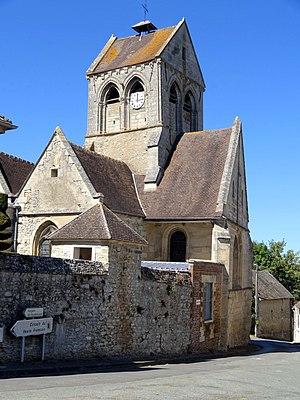
Église Saint-Gervais-et-Saint-Protais de Vaudancourt - voir titre.
L'église Saint-Gervais-et-Saint-Protais est une église catholique paroissiale située à Vaudancourt, dans le département de l'Oise, en France. C'est un petit édifice de style majoritairement gothique flamboyant, construit à la première moitié du XVIᵉ siècle sur la base d'un édifice de plan cruciforme du début du XIIIᵉ siècle. Seul le croisillon nord et le clocher en bâtière, qui constitue en même temps l'élément le plus remarquable de l'église, ont été laissés en place. Même la base du clocher, en même temps croisée du transept, a été entièrement reprise en sous-œuvre, et paraît entièrement flamboyante à l'intérieur. Une chapelle a été ajoutée dans l'angle entre nef et croisillon nord, et la nef a été dédoublée par la construction d'un collatéral du côté sud. Ces travaux ont probablement été achevés en 1544. Puis la nef a été voûtée d'ogives. Sa largeur considérable alliée à une faible hauteur motivèrent la soustraction d'un étroit couloir à la superficie de la nef du côté nord. C'est là l'une des particularités de l'église de Vaudancourt, avec la faible profondeur de l'abside quadrangulaire, et l'enfilade de quatre pignons au sud.